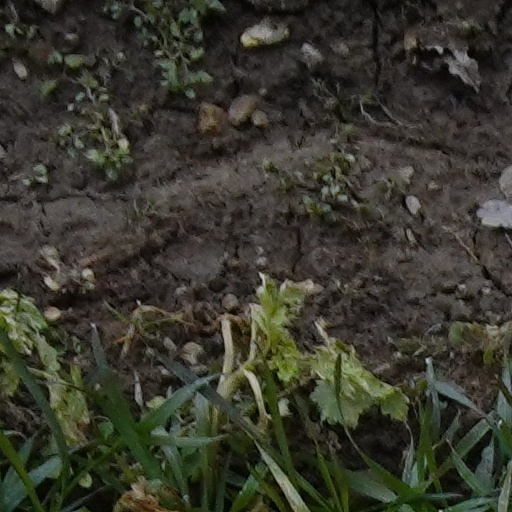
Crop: wheat